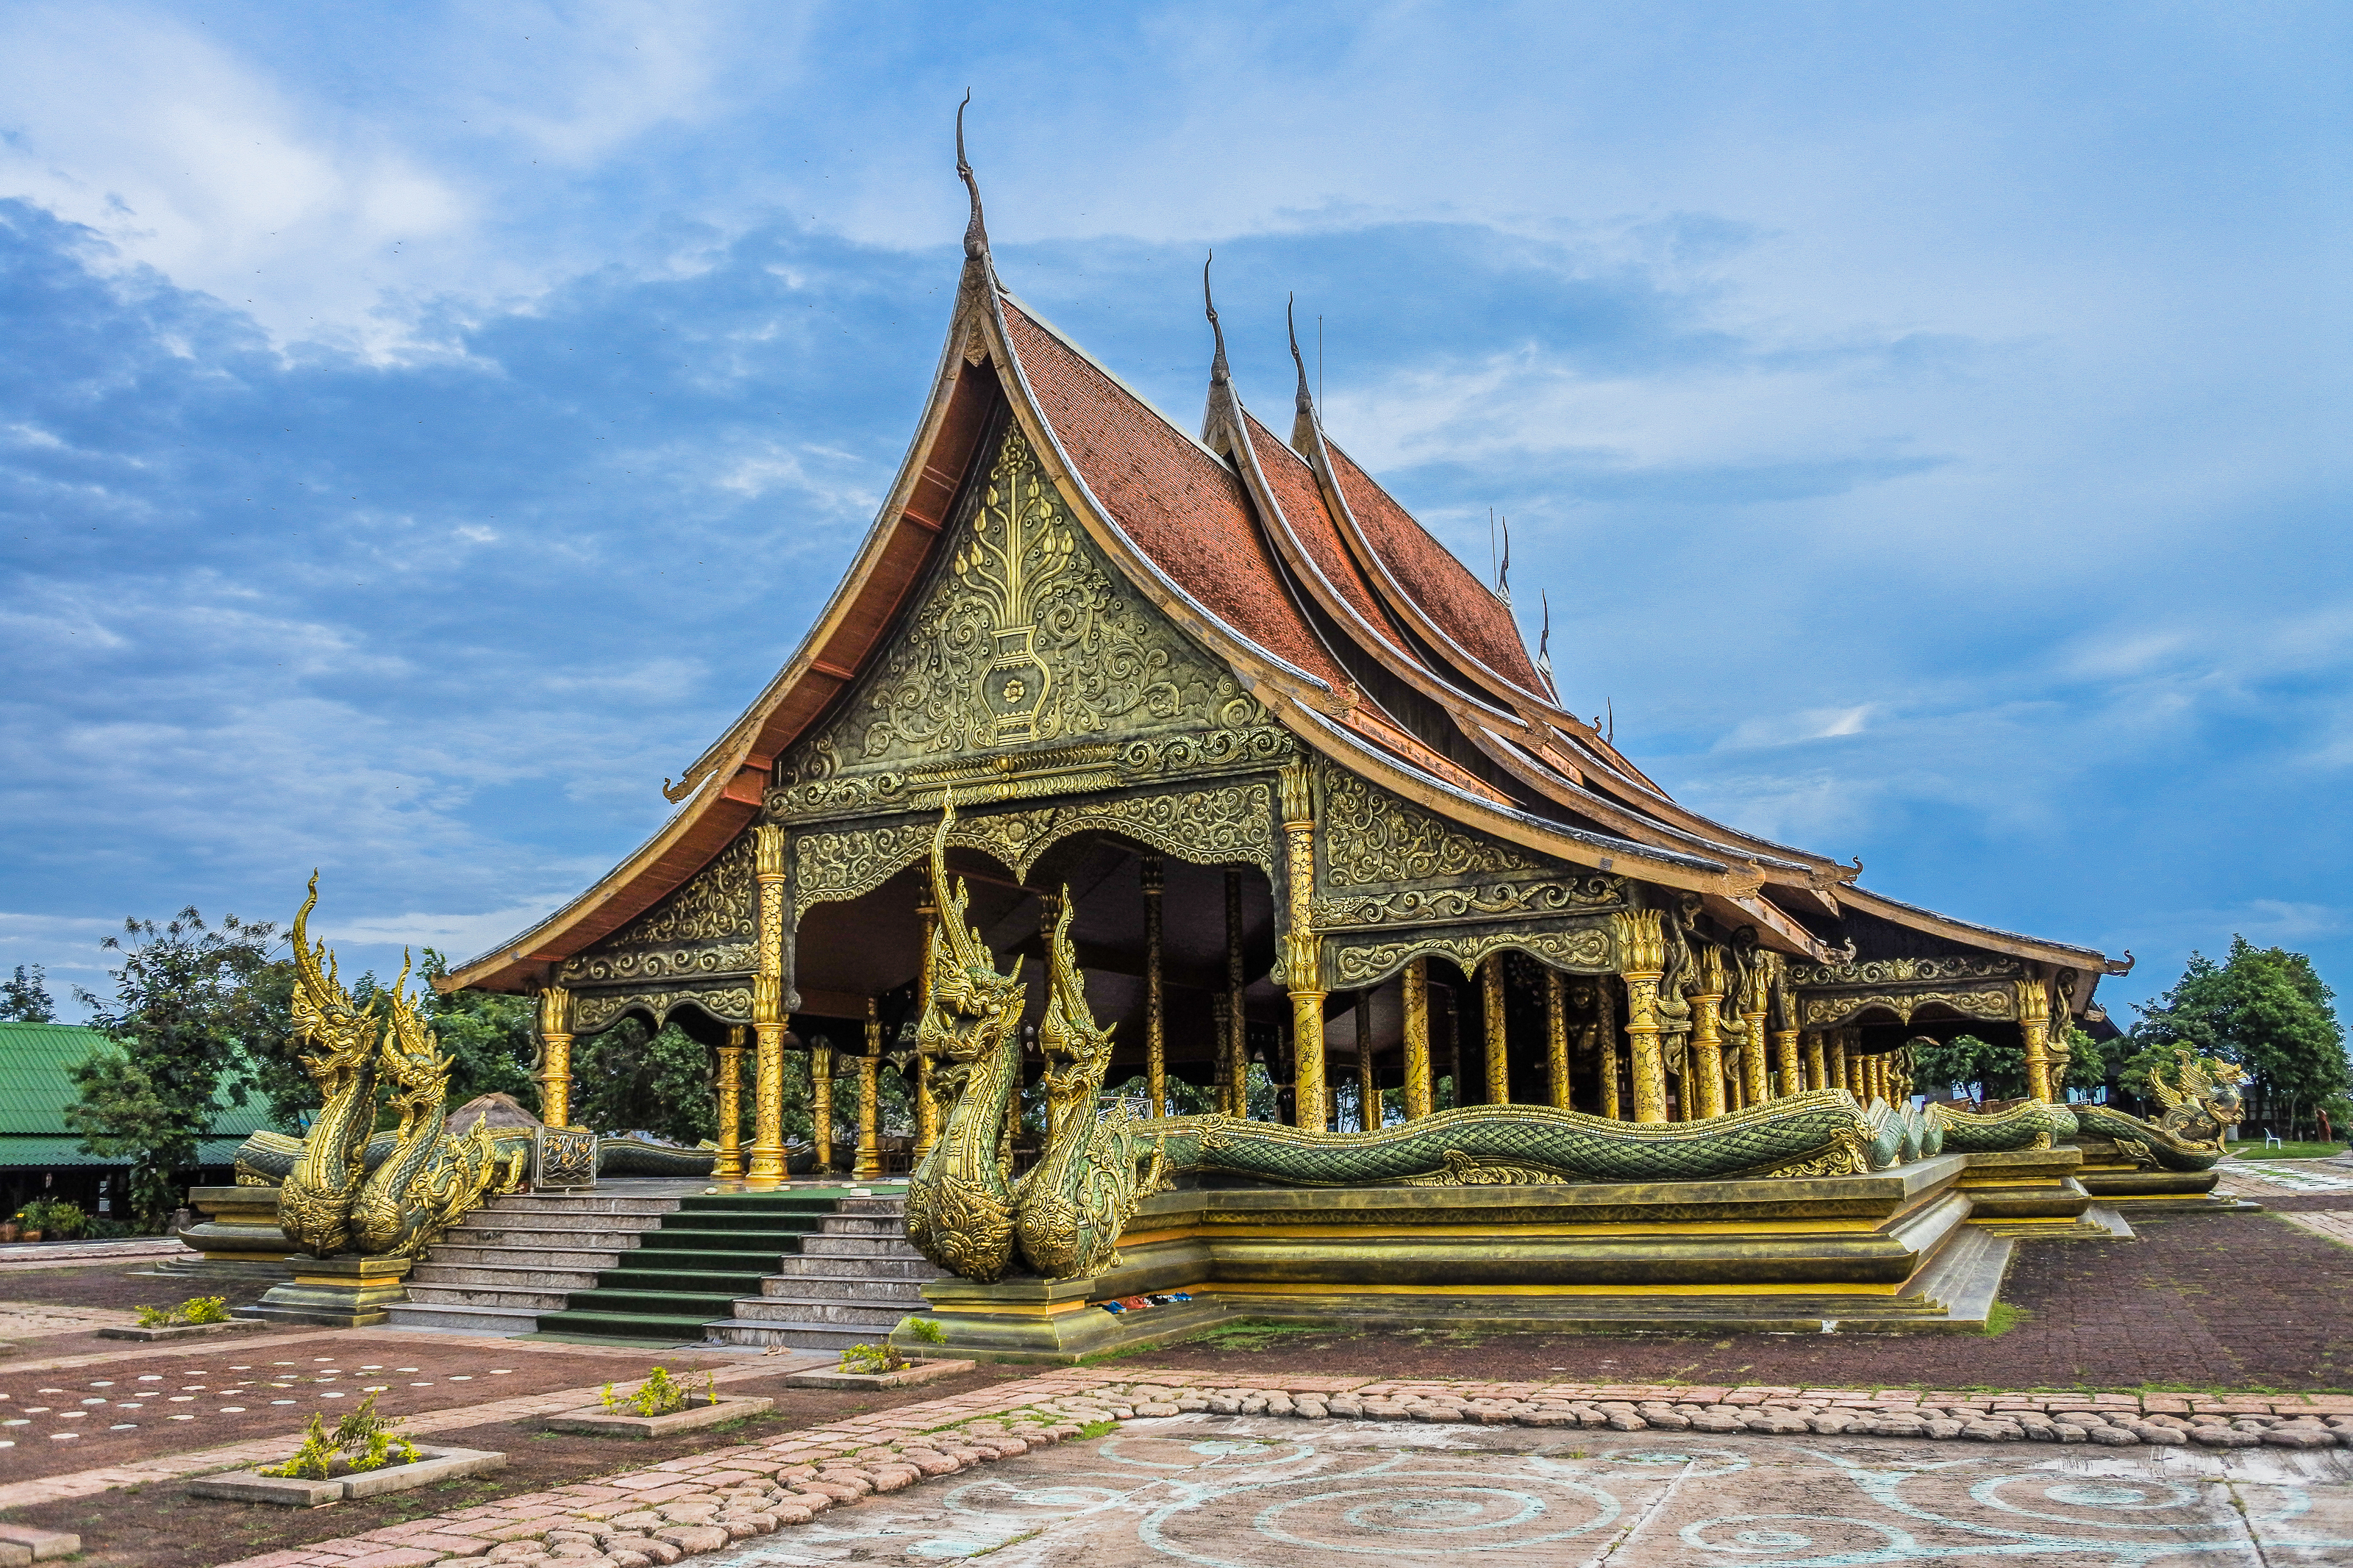
north east, thailand map, beautiful, mountain, buddha, thailand, model, ubon, landmark, guide, buddah, sky, old, esarn, thai, ancient, water, light, background, ubon ratchathani, church, icon, snake, tourism, local, tourist, architecture, art, famous, holy, nature, asia, asian, spirit, wat, buddhism, monk, great, tour, religion, ubonratchathani, blue, culture, meditation, buddhist, sunset, temple, river, travel, landscape, chinese architecture, japanese architecture, place of worship, building, shrine, historic site, cloud, pagoda, palace, shinto shrine, tourist attraction, leisure, facade